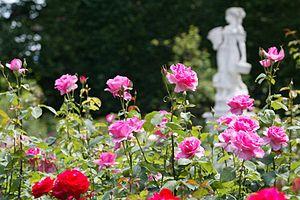
Mulhouse est une ville française, métropole du département du Haut-Rhin, située en région Grand Est. Héritière de la République de Mulhouse, elle fait partie de la région culturelle et historique d'Alsace.